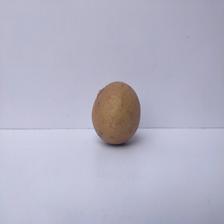
Size: Large